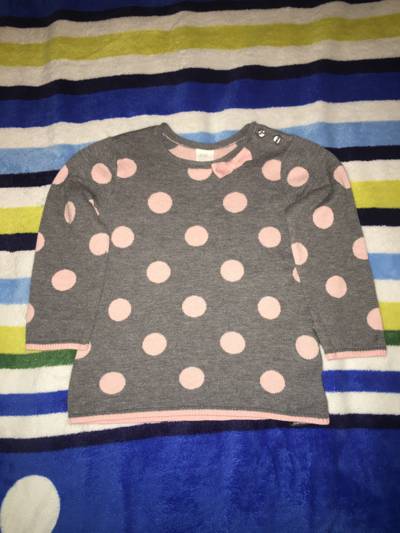
Waste category: clothes